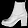
Label: Ankle boot